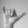
ASL letter: Y